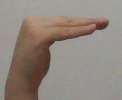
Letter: haa